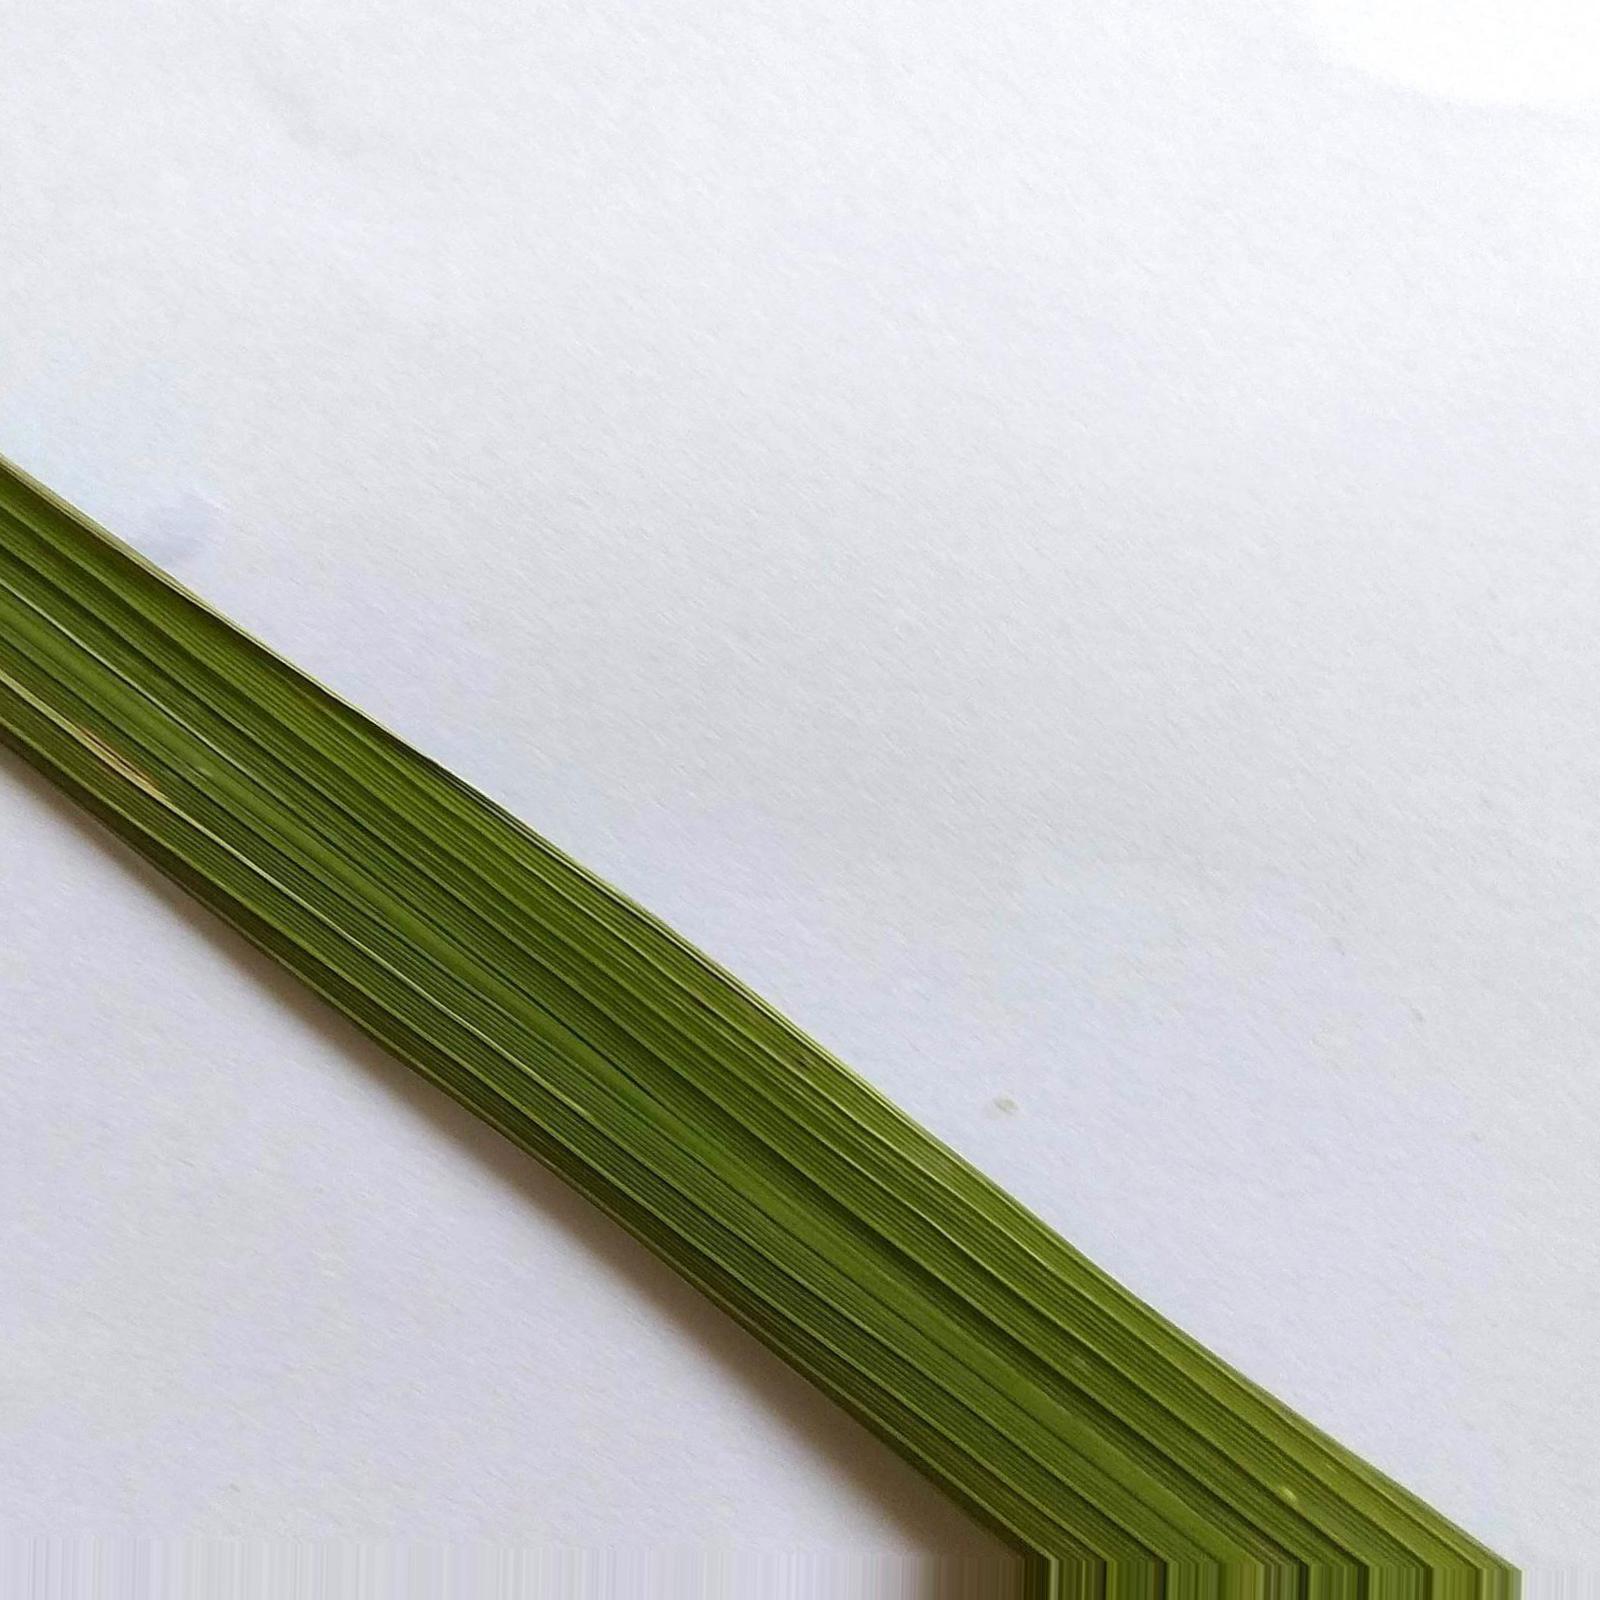
Nhãn: Healthy